2017–2018 Bergen County eruv controversy

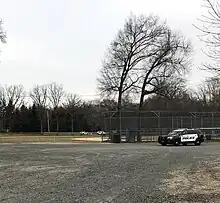
Mahwah tried to ban out-of-staters from its parks. Airmount Park shown; seen in 2018.

In early July 2017, the eruv was completed in part of Upper Saddle River. Montvale acted first against the eruv, with Mayor Michael Ghassali issuing a stop work order on July 10, after the eruv association had rented equipment and arranged with local police to provide security. Montvale authorities objected on the grounds that the lechis constituted a sign, forbidden by borough ordinance. This was done prior to construction with the result that the eruv did not extend into Montvale. On July 18, Upper Saddle River's attorney sent a letter demanding the removal of the lechis that had been erected there, with a deadline of July 26, but the borough agreed to let them remain for the time being after two New York State residents filed suit in the United States District Court for the District of New Jersey in Newark, requesting a temporary restraining order against the borough and Mayor Joanne Minichetti. The borough's agreement was in exchange for an undertaking from the eruv association not to expand the eruv, and the motion for a restraining order was withdrawn. The eruv was vandalized on July 26 and 27, requiring immediate repair work. Mahwah's township engineer, Mike Kelly, sent a letter to the eruv association on July 21, taking a stance similar to Montvale's and demanding the removal of the eruv by August 4. Mayor Bill Laforet stated, "This sends a very strong message to those who choose to violate our sign ordinances."